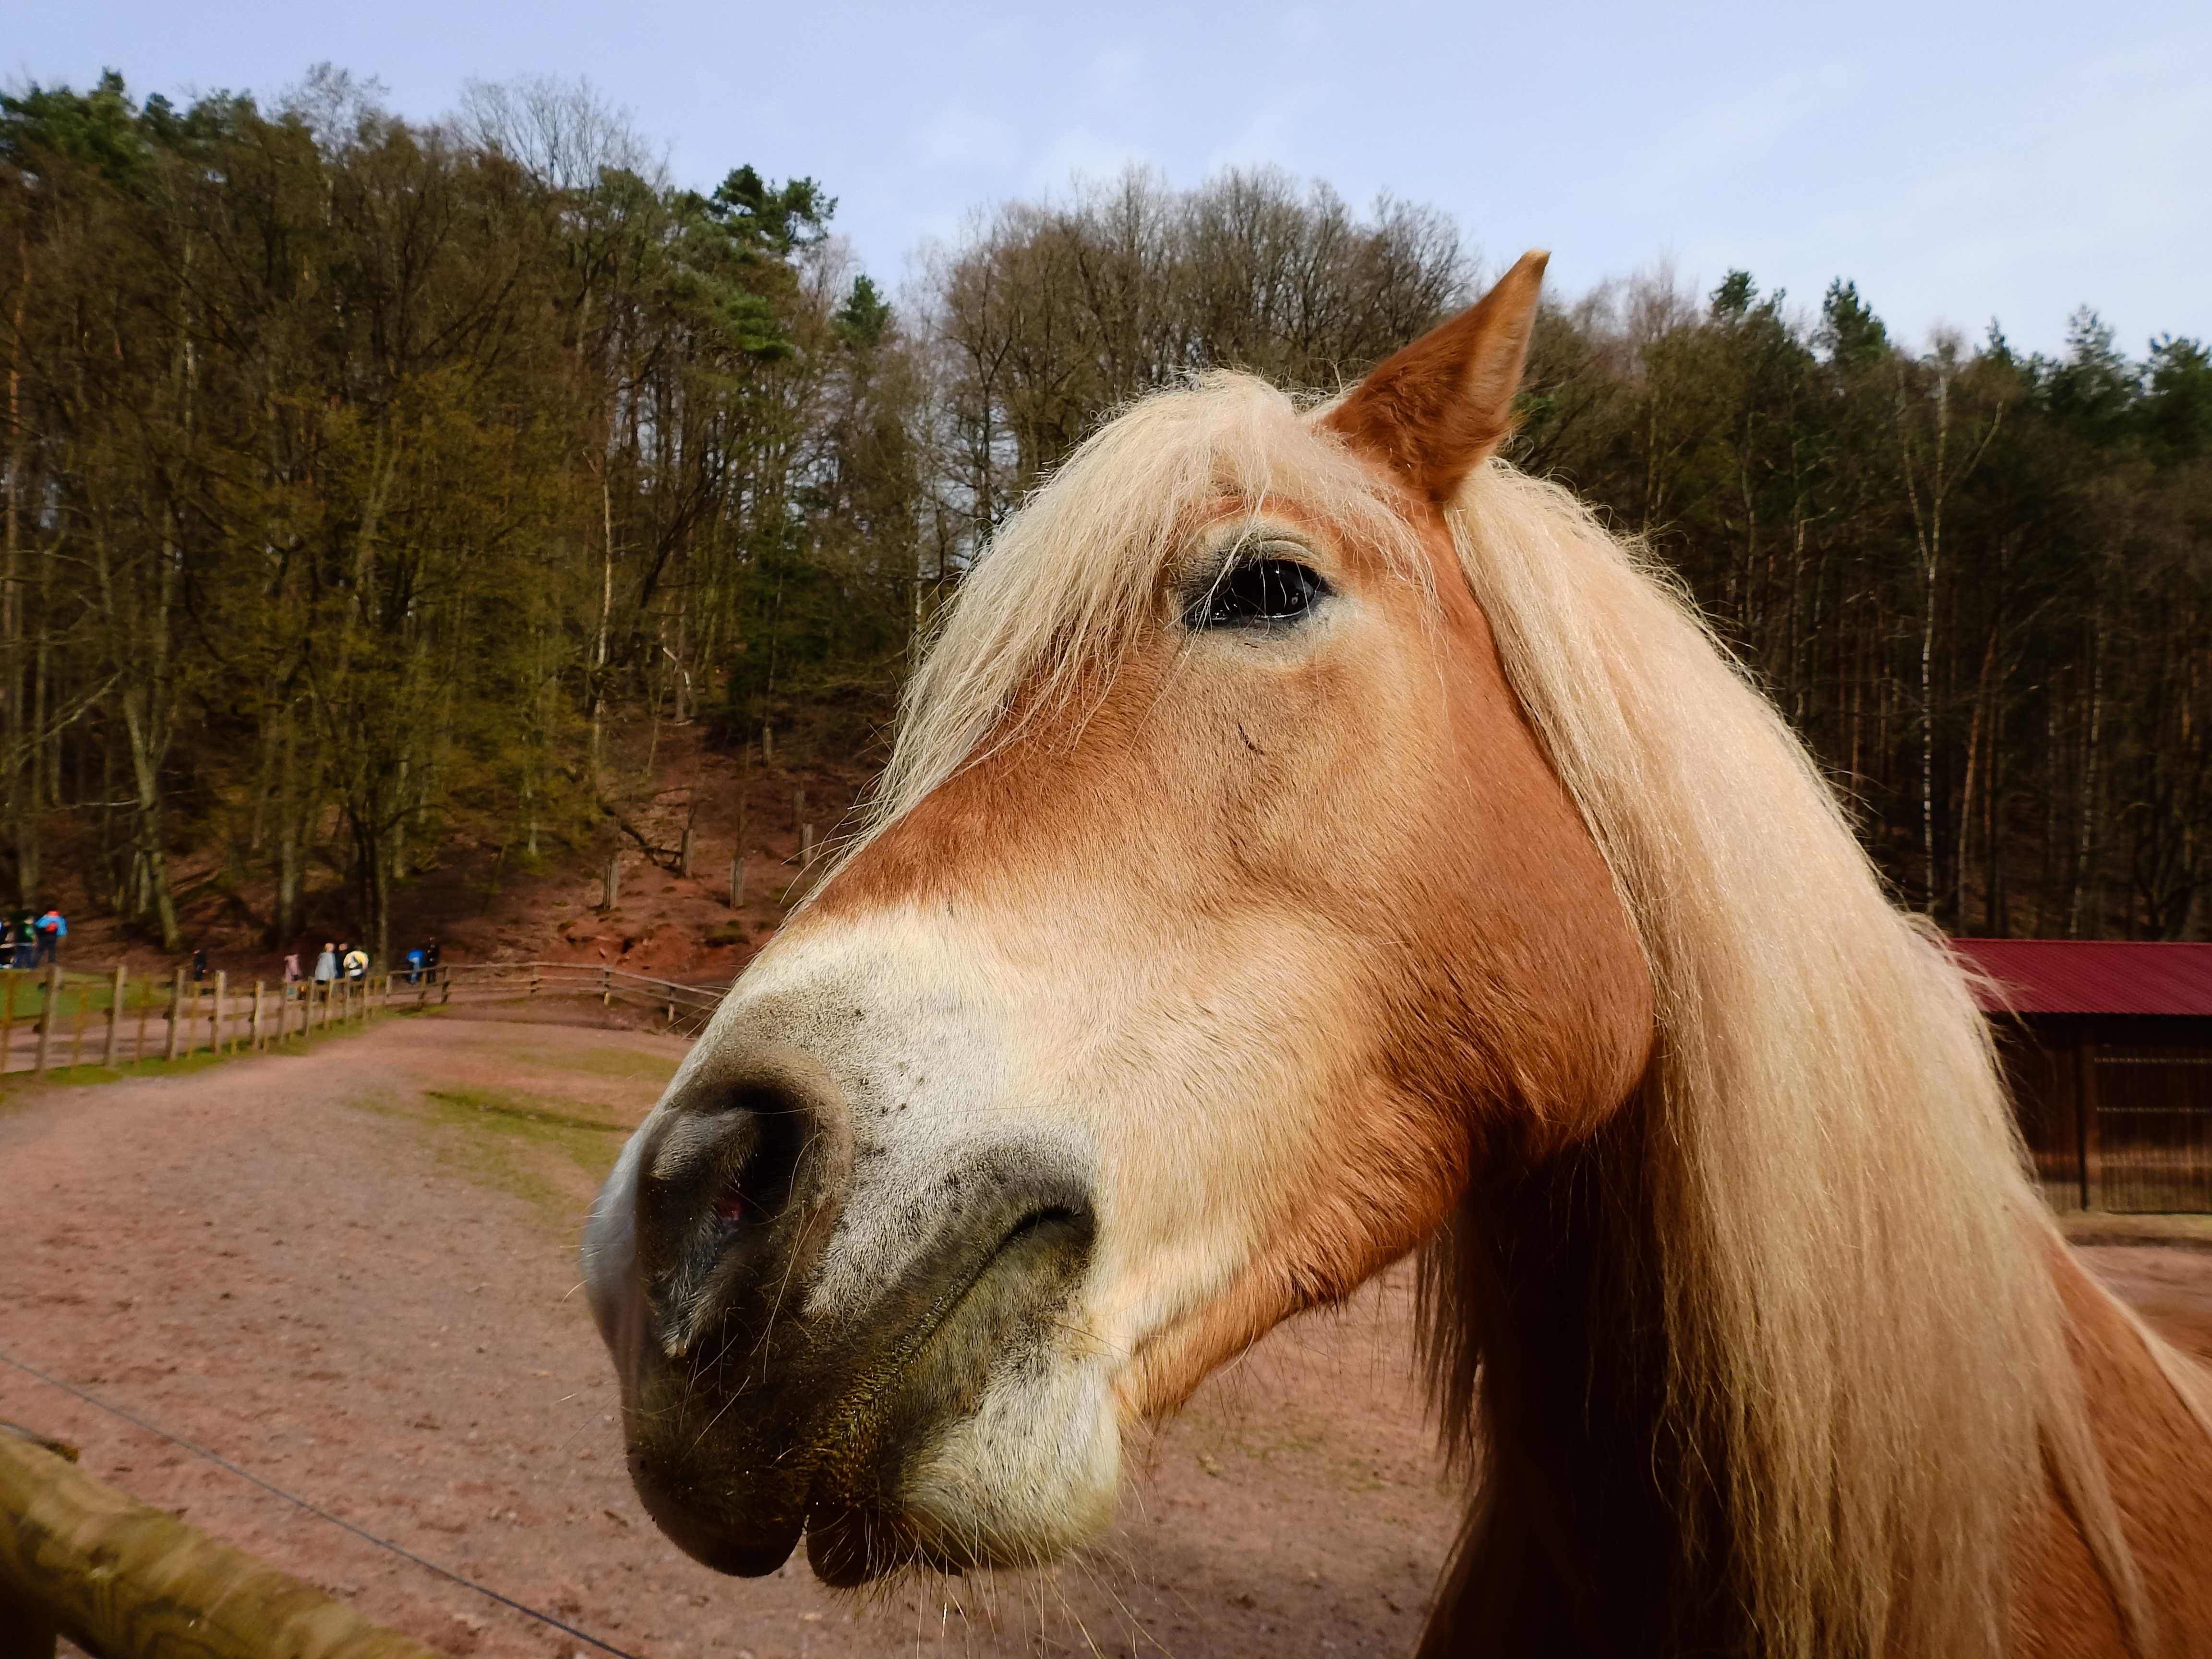
animal, pasture, livestock, horse, mammal, stallion, mane, fauna, head, vertebrate, mare, gaul, pack animal, horse like mammal, mustang horse